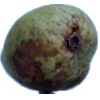
Label: Pear Stone 1